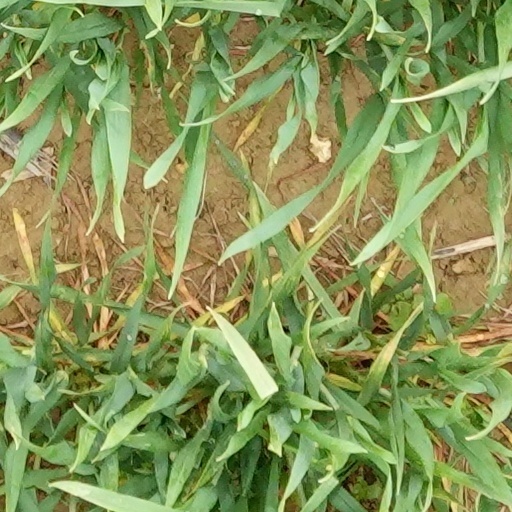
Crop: wheat